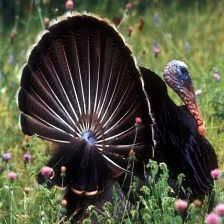
Species: WILD TURKEY
Scientific name: MELEAGRIS GALLOPAVO